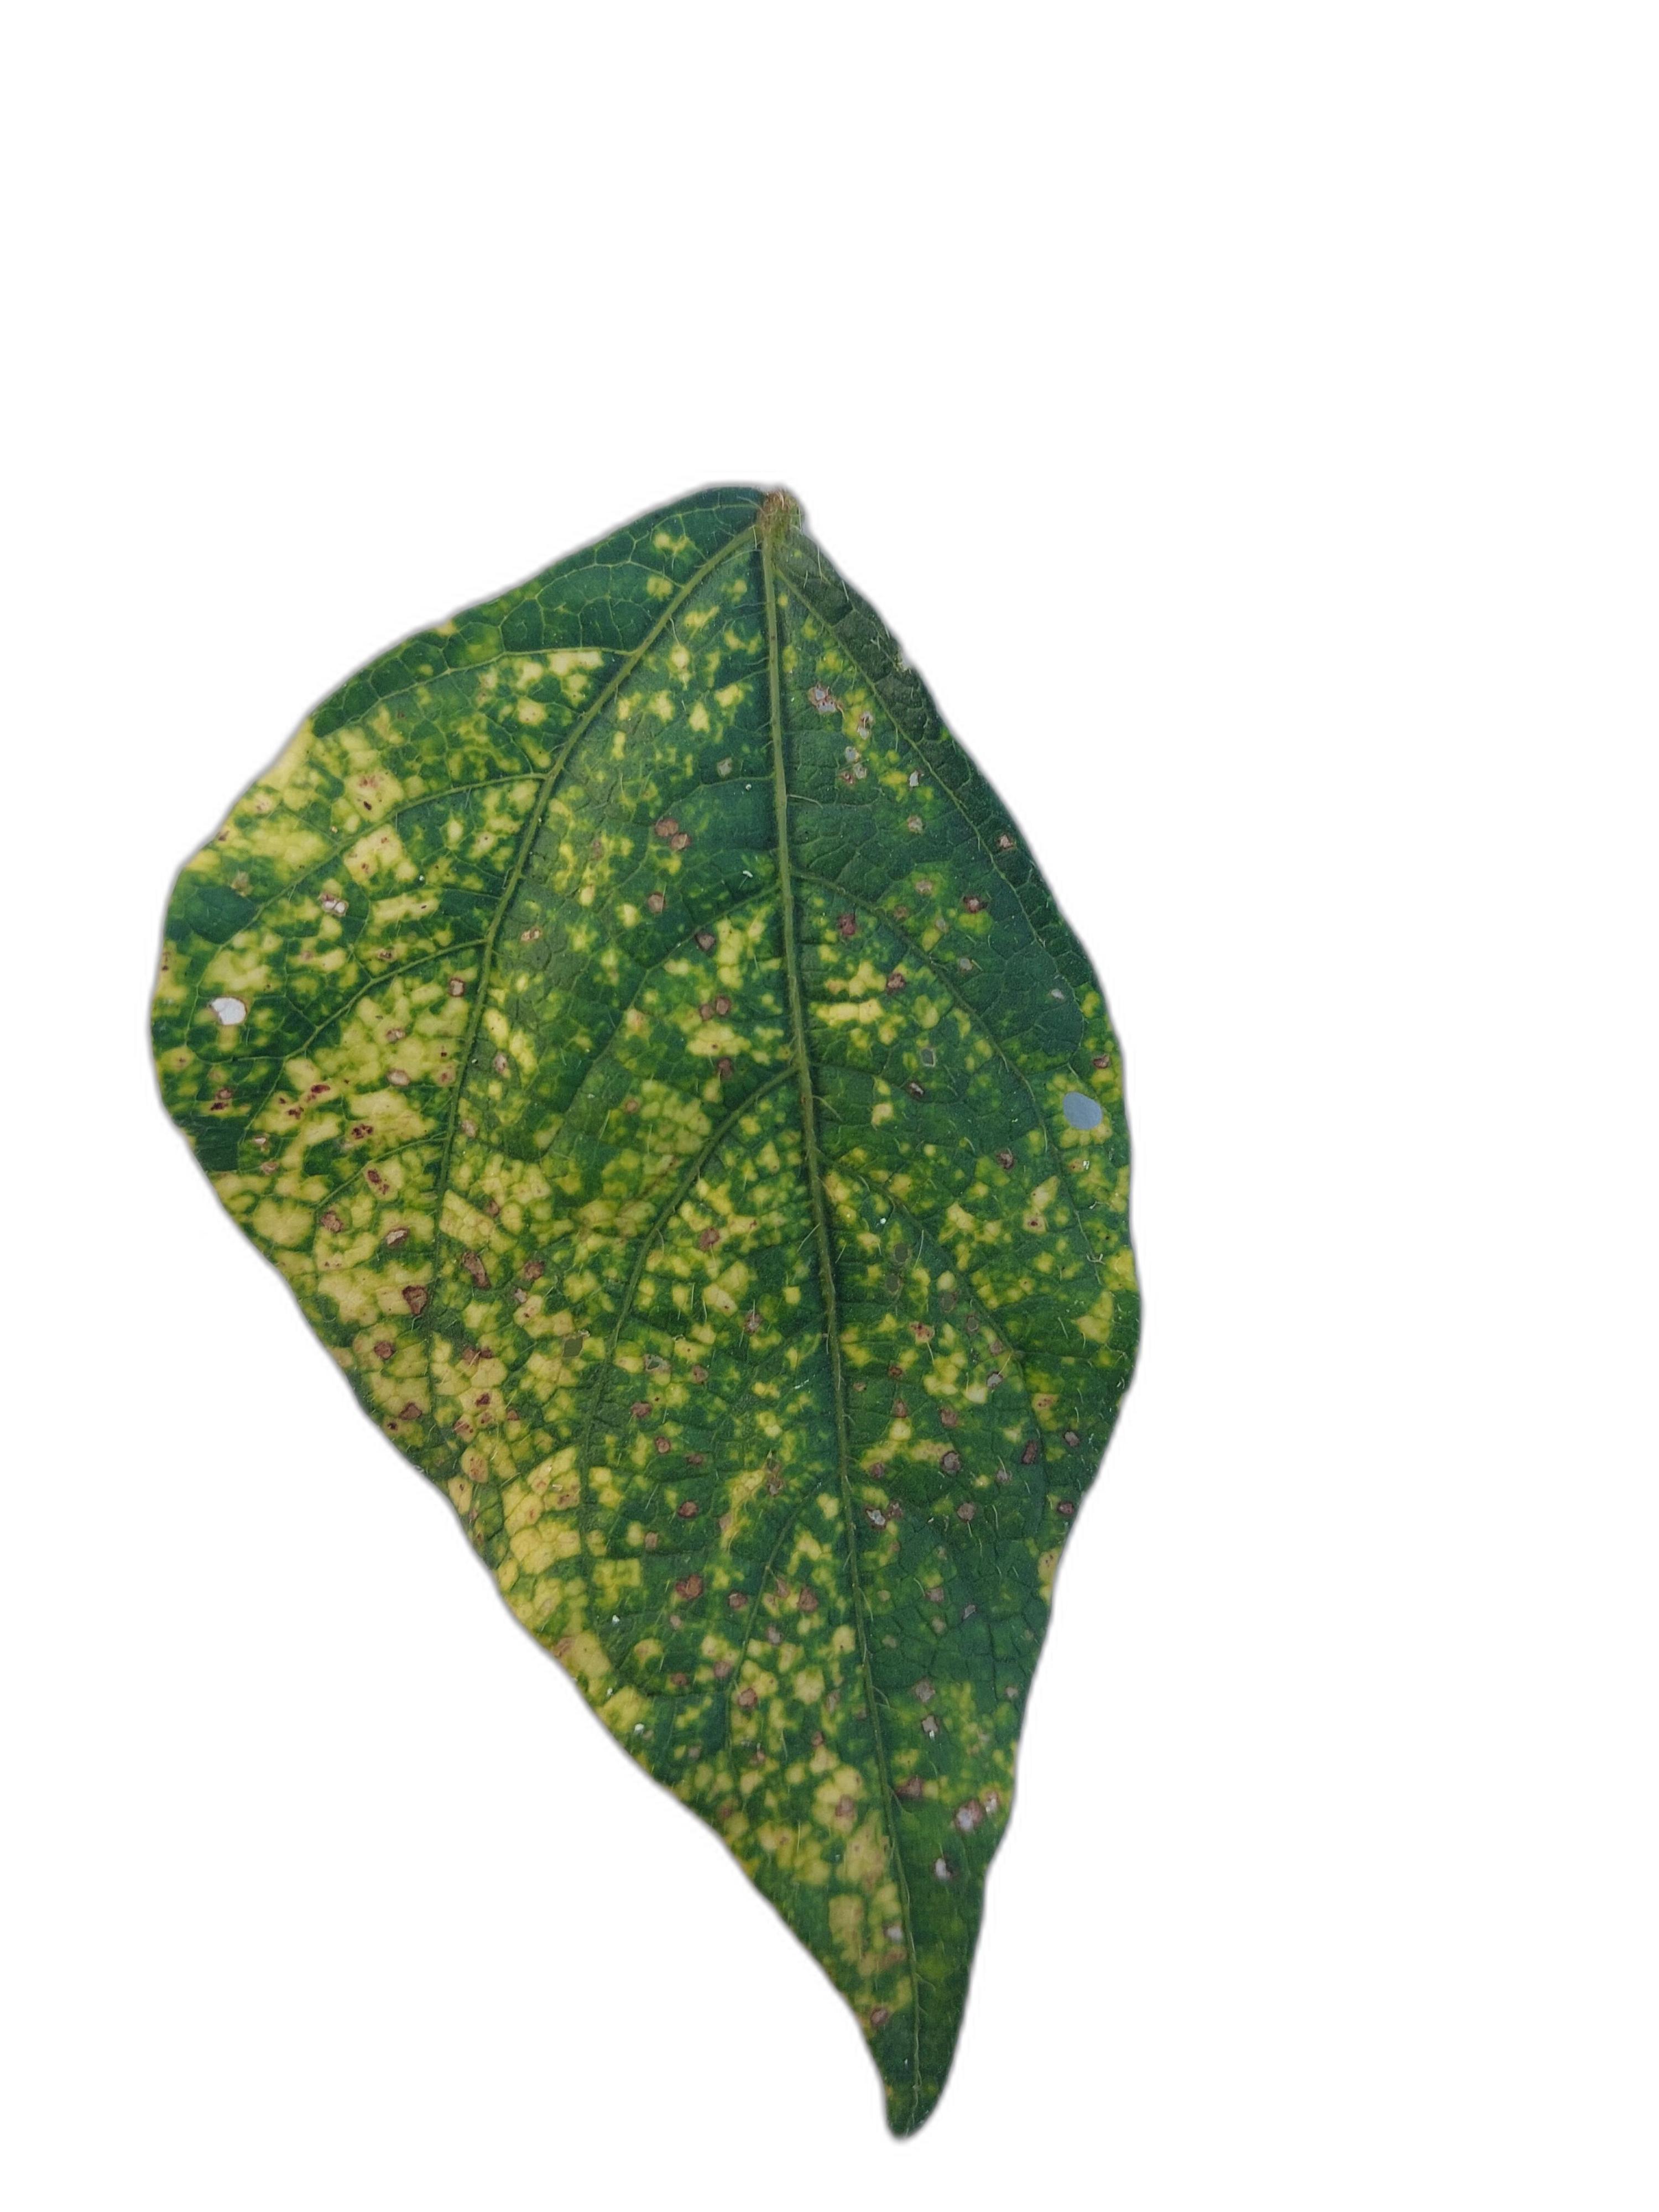
Label: Yellow Mosaic